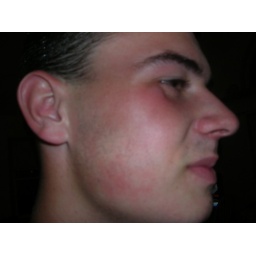
with his black eye from playing football in the house